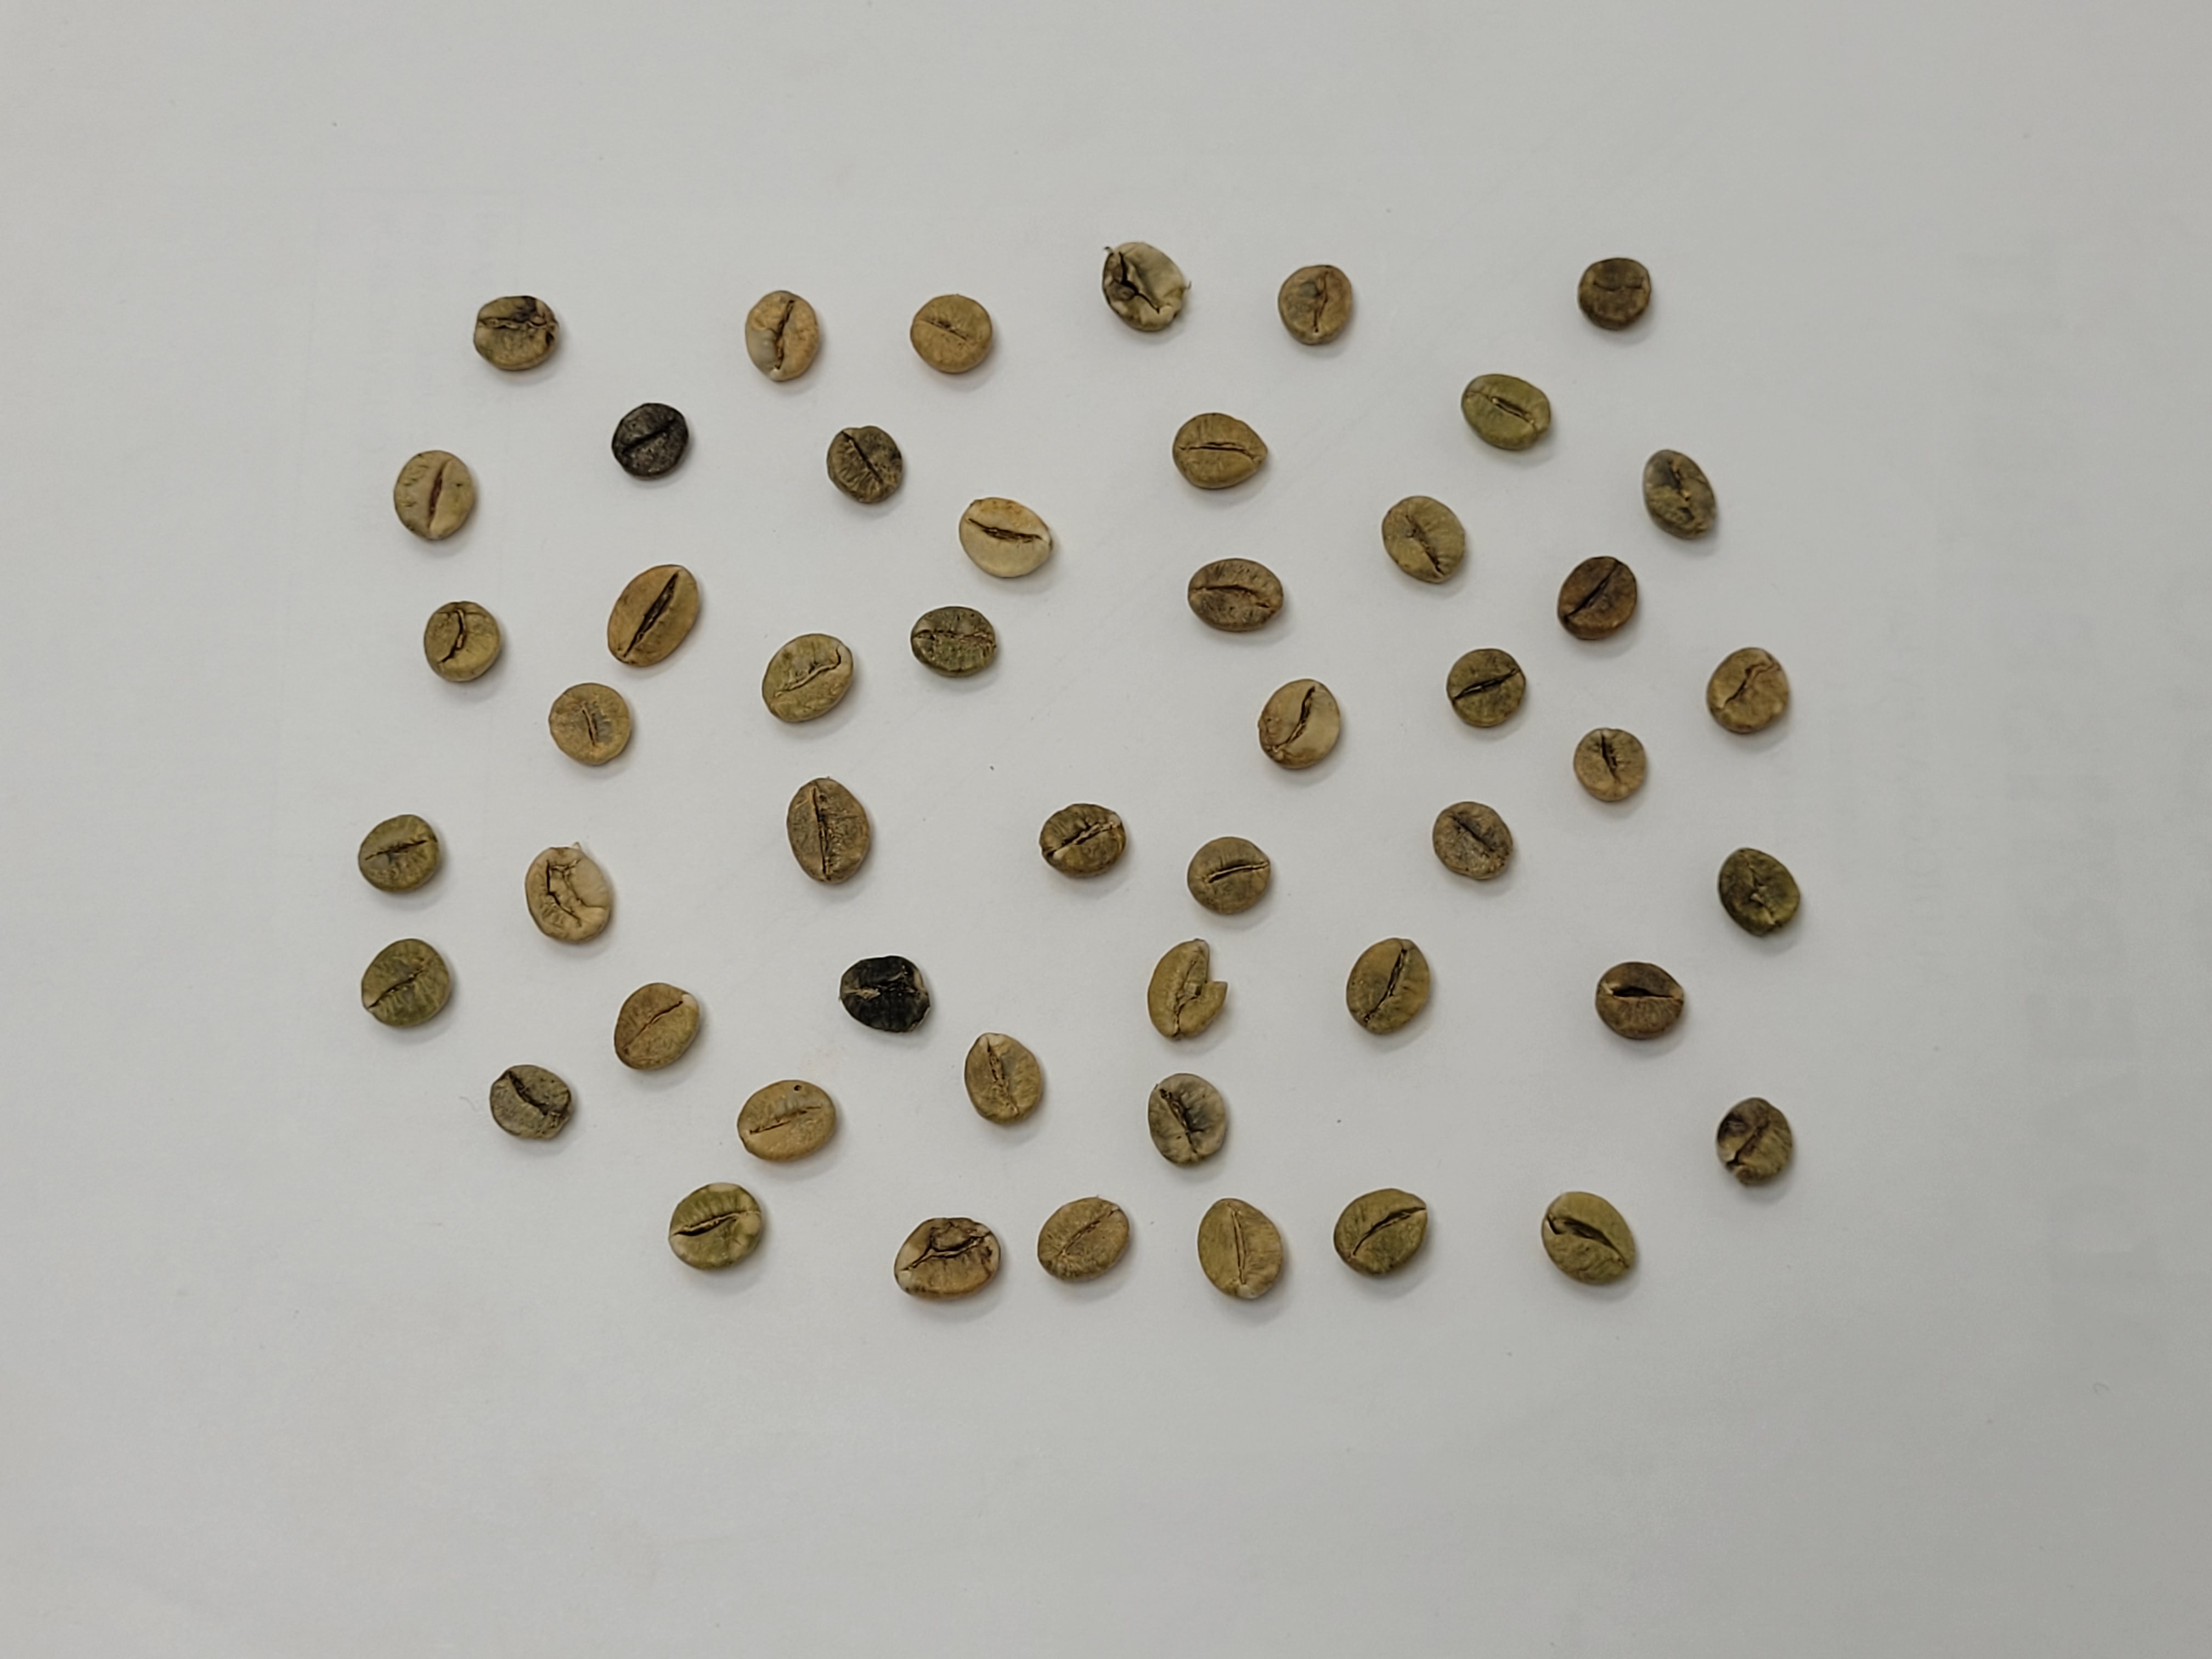
Coffee bean quality grade: AAA